1969 South African Grand Prix

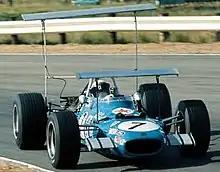
Jackie Stewart in his Matra MS10, equipped with two wings

In the weeks leading up to the first Formula One race of the season, entries were being announced for the race, with all the teams, apart from Ferrari expected to nominate two drivers for the race. Enzo Ferrari, the managing director of the team he founded, announced that Ferrari were only going to nominate one driver for the race. To most people's surprise, Ferrari at first nominated two drivers for the race without explanation. However, the decision was later changed, with only Chris Amon nominated eventually for Ferrari. Brabham, BRM, Lotus, Matra and McLaren all chose to nominate two drivers for the race meeting.